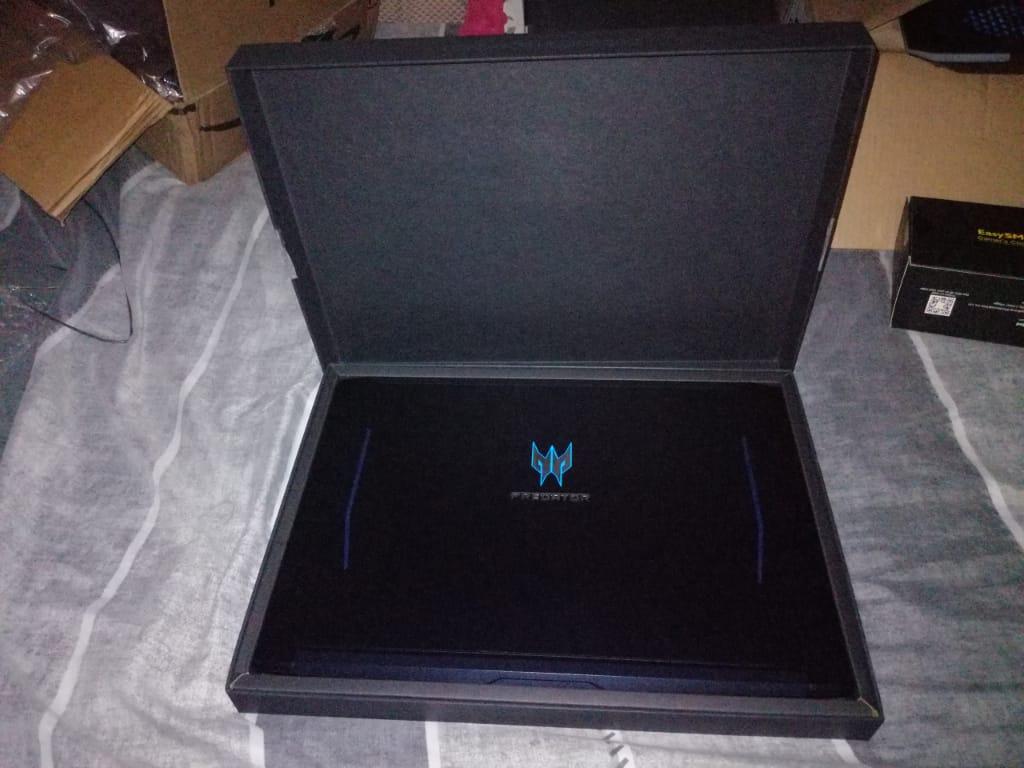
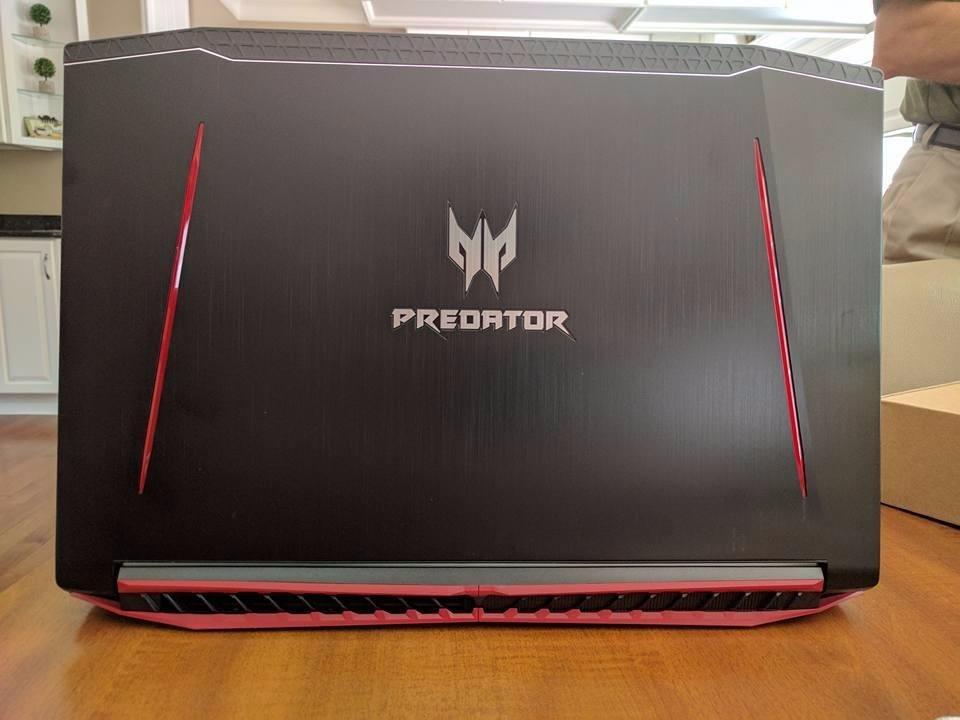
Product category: laptop
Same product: no